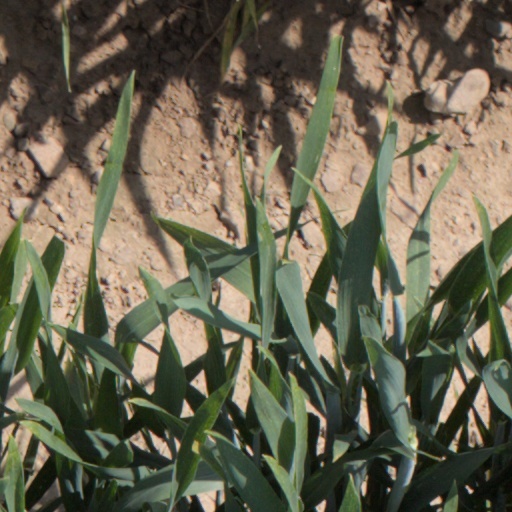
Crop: wheat